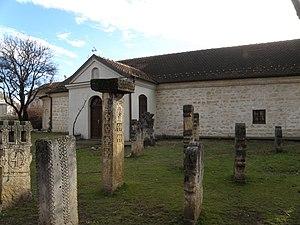
La vieille église de la Mère-de-Dieu de Negotin est une église orthodoxe serbe située à Negotin, dans le district de Bor en Serbie. Elle est inscrite sur la liste des monuments culturels de grande importance de la République de Serbie.